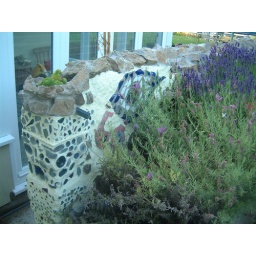
Wall is completed with a built in light and planter. Note the bottle neck as a drainage to the stone pot.